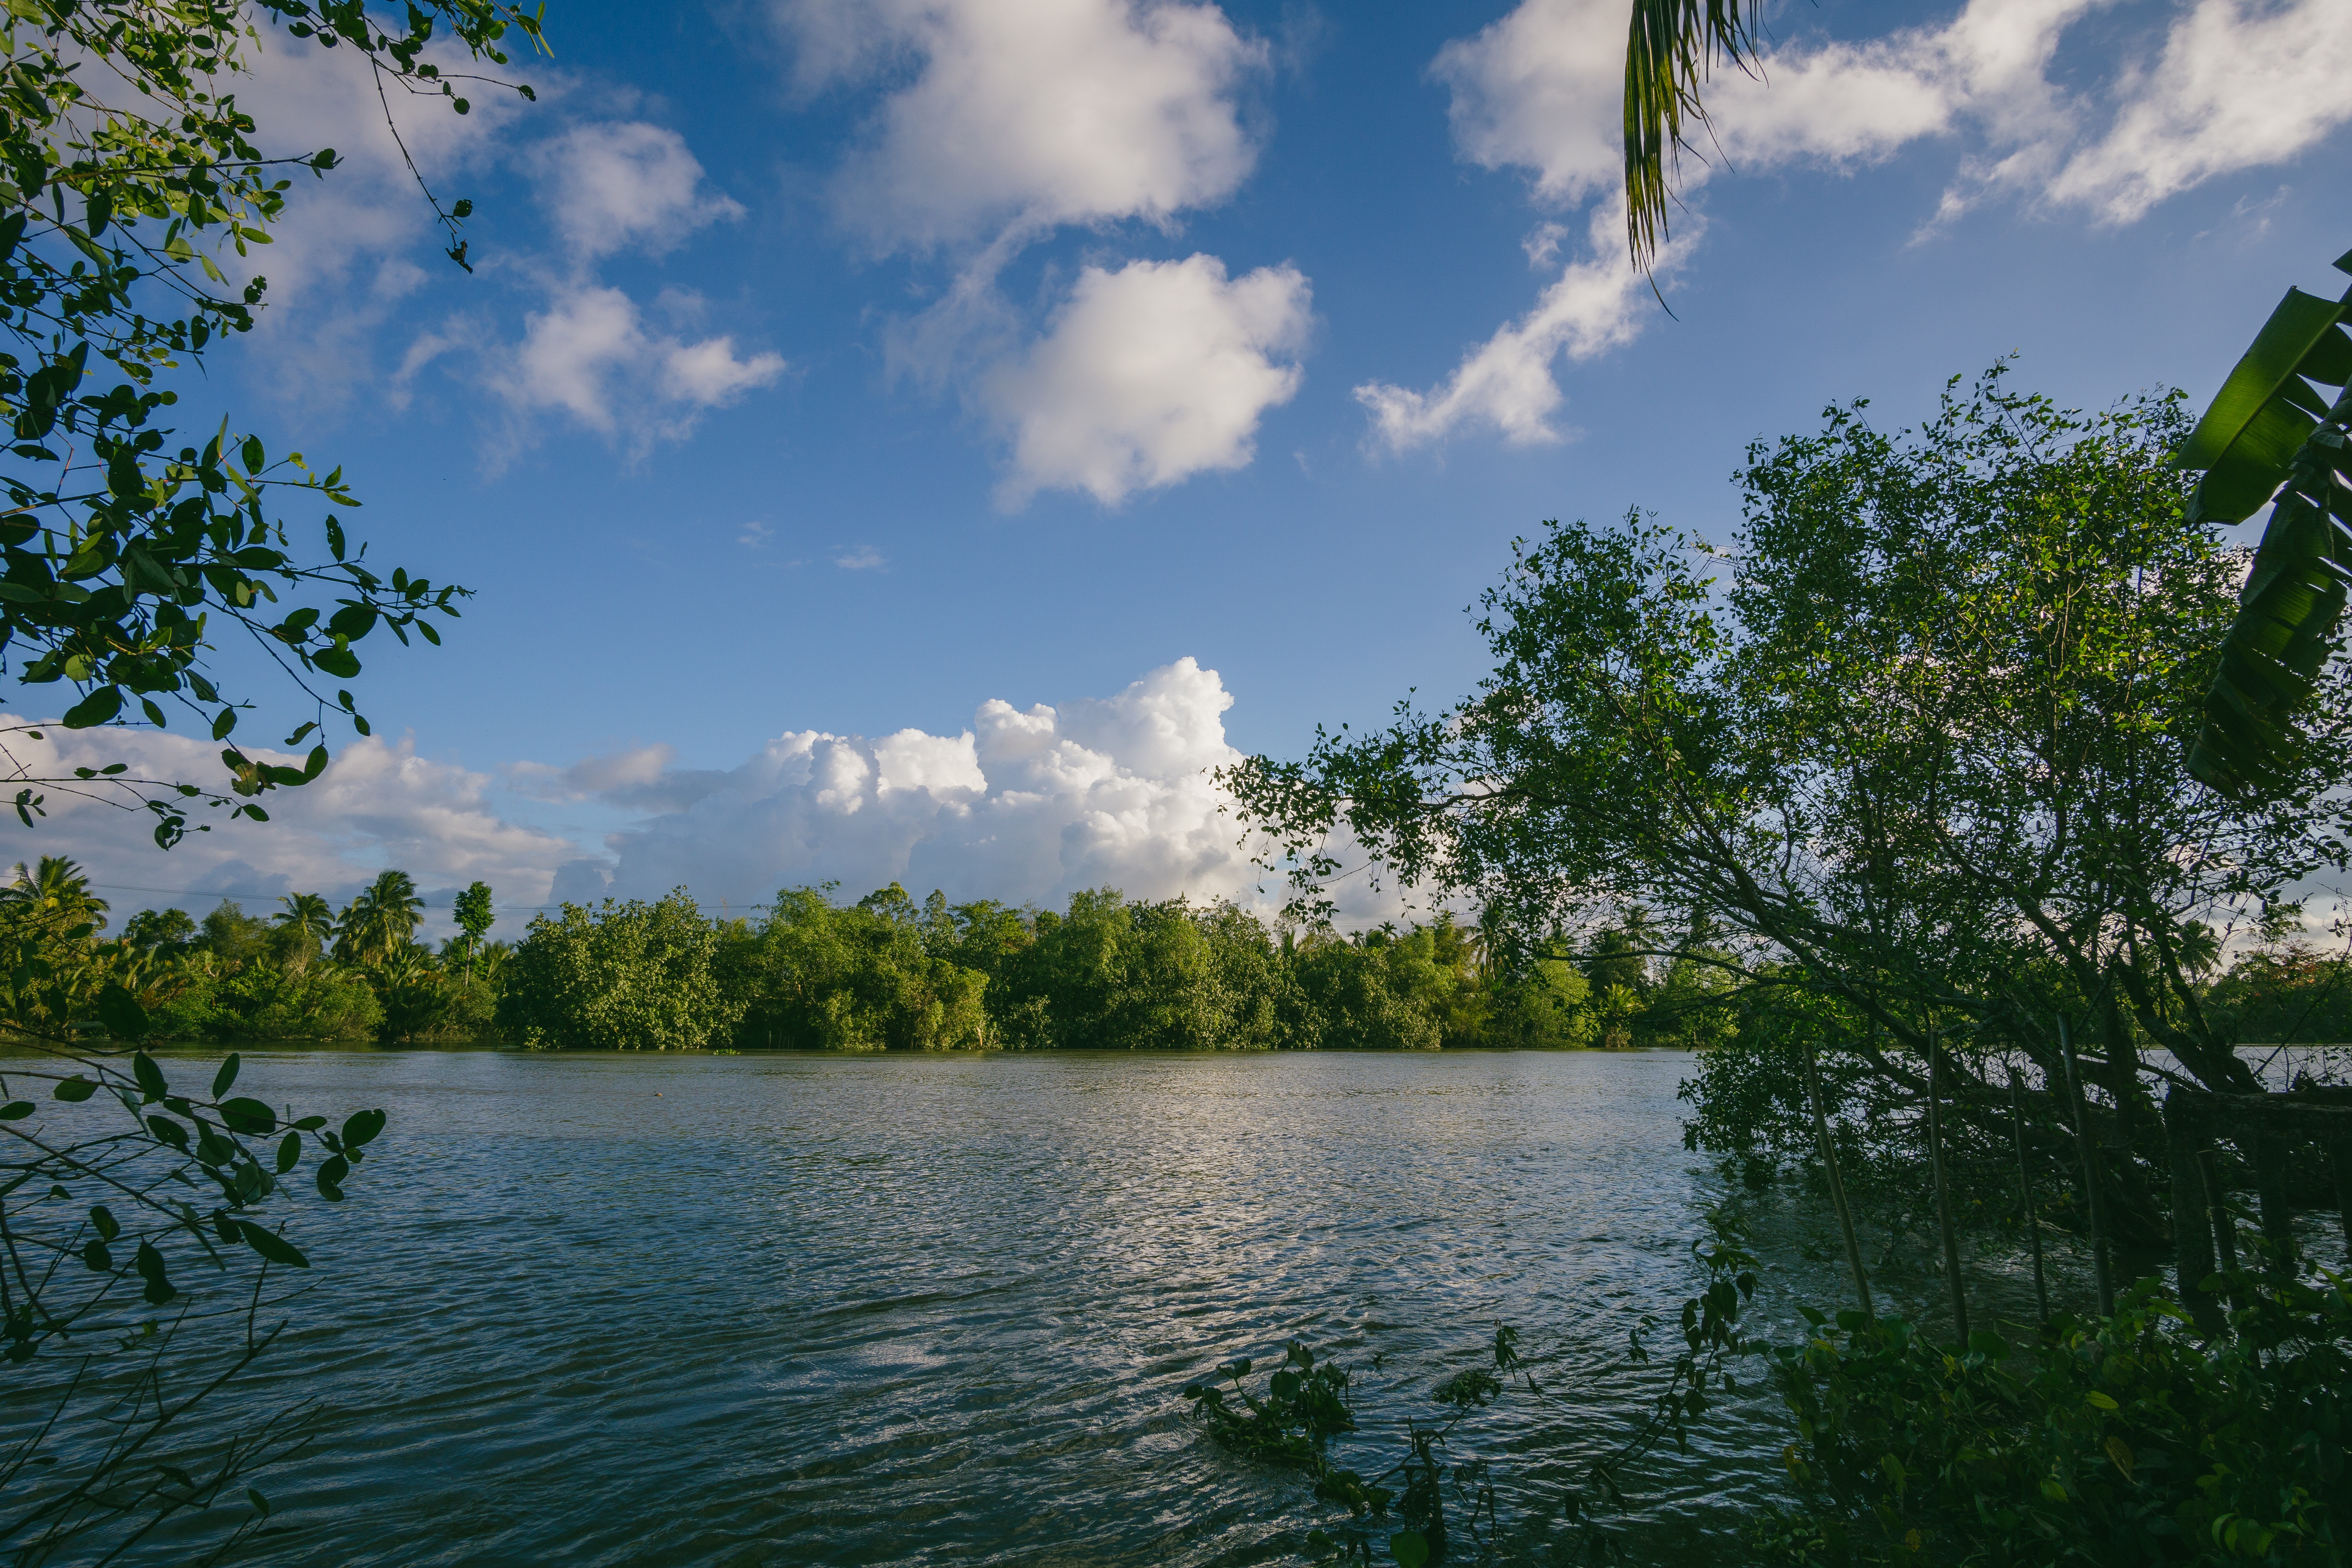
sky, body of water, nature, natural landscape, cloud, water, vegetation, water resources, tree, green, lake, daytime, nature reserve, natural environment, reflection, river, bank, reservoir, cumulus, wilderness, bayou, biome, waterway, leaf, jungle, watercourse, horizon, pond, sunlight, landscape, plant, forest, meteorological phenomenon, calm, riparian forest, tropics, floodplain, rainforest, national park, vacation, lacustrine plain, channel, swamp, state park, wetland